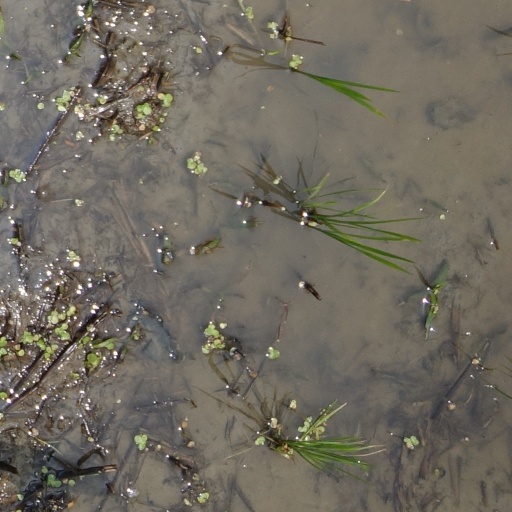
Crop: rice